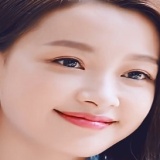
diễn viên Tôn Di